Nedim Remili

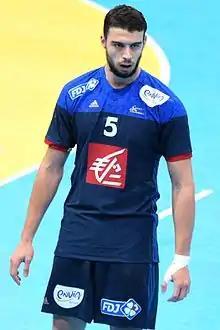
Remili in 2016

Nedim Remili (born 18 July 1995) is a French handball player for ONE Veszprém and the France national team.